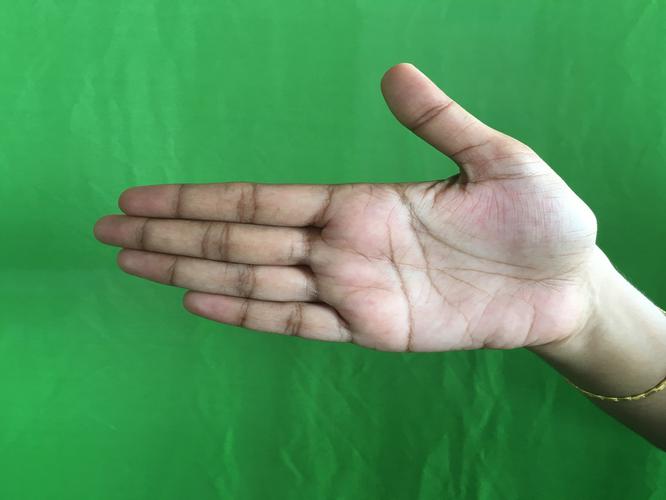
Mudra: Ardhachandran
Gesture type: single_hand